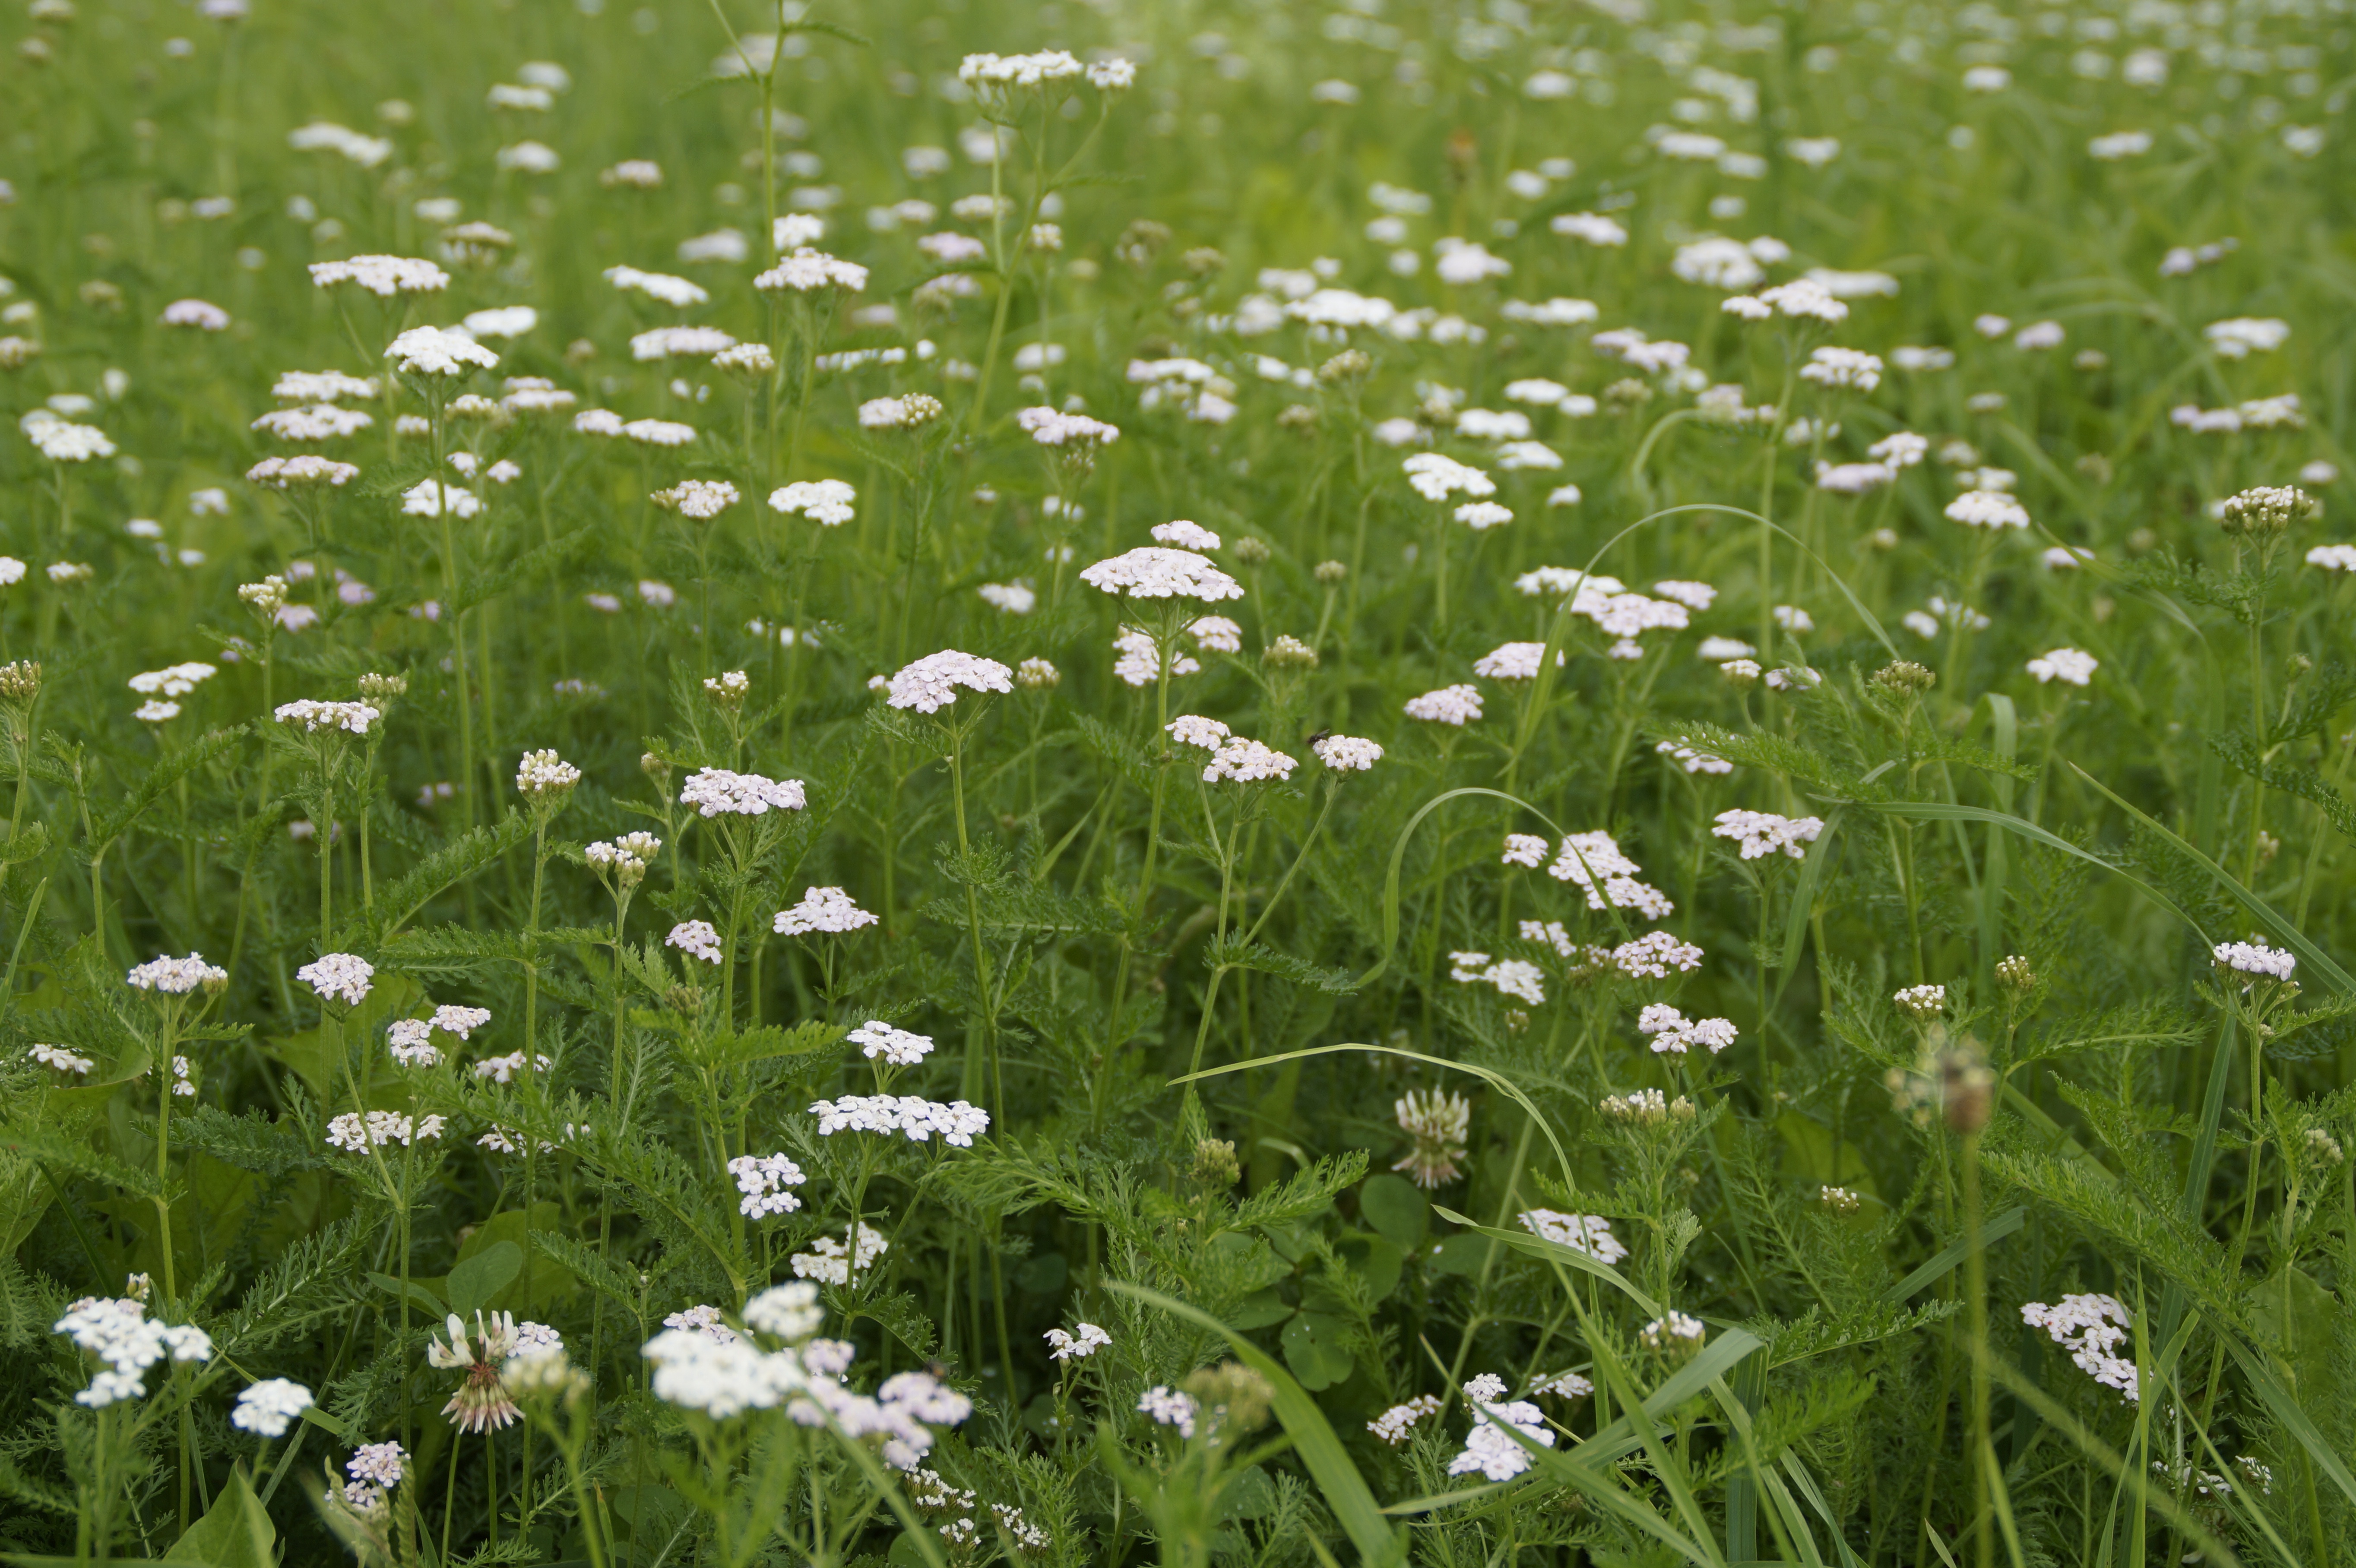
grass, plant, white, field, lawn, meadow, prairie, flower, summer, daisy, green, herb, pasture, flora, wildflower, grassland, habitat, summer meadow, flowering plant, daisy family, oxeye daisy, natural environment, grass family, land plant, chamaemelum nobile